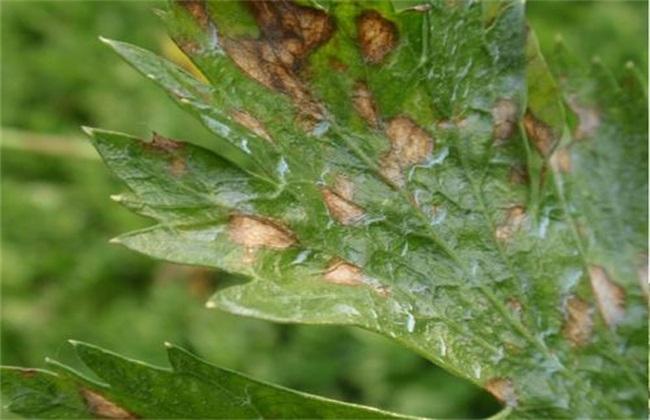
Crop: unknown
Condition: celery_celery_early_blight